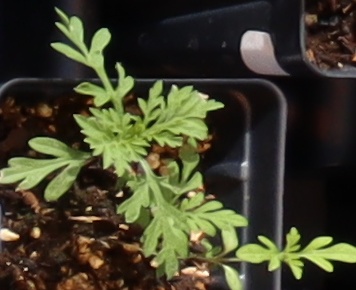
Label: Ragweed